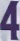
Number: 4